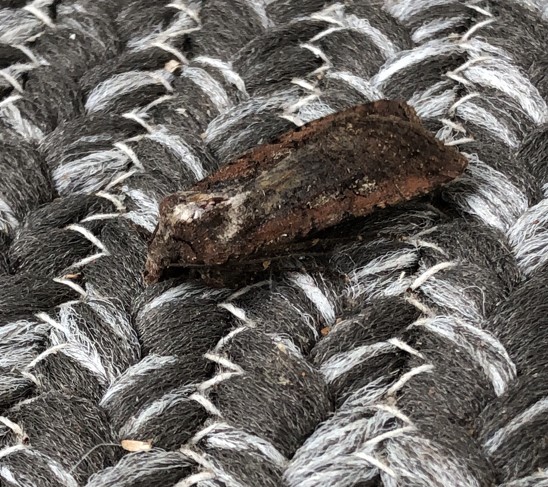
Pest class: cutworms